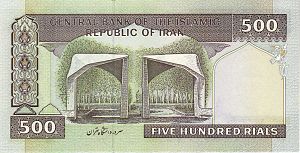
Rial
Pengeseddel fra 1981 med pålydende 500 rial
Rial er Irans nuværende nationale valuta, og kan inddeles i 100 dinarer. Selvom møntenheden toman ikke har været officiel i Iran siden 1932, bruges denne ofte til at angive priser.